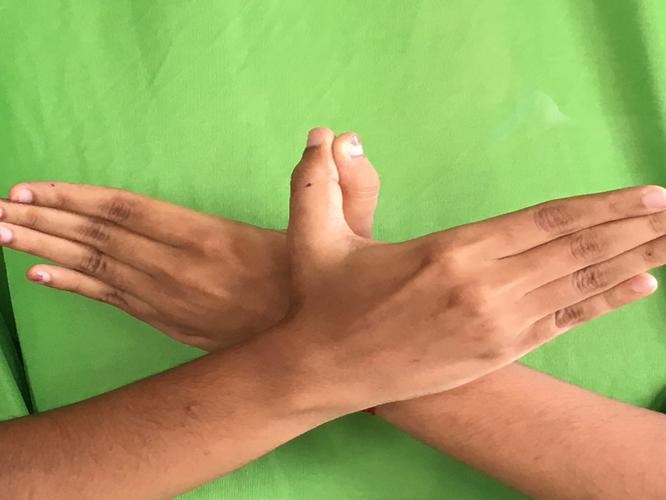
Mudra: Garuda
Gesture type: double_hand